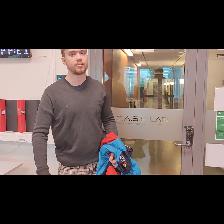
Label: Human